Nakamura Utaemon VI

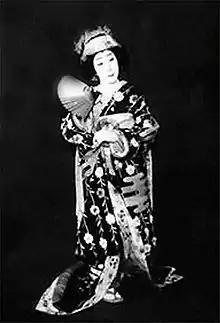
Utaemon VI in costume for the female kabuki role ("onnagata") in "Musume Dōjōji", 1951

Nakamura Utaemon was a stage name with significant cultural and historical connotations. The name Utaemon indicates personal status as an actor. Such a title can only be assumed after the death of a previous holder, under restrictive succession conventions.